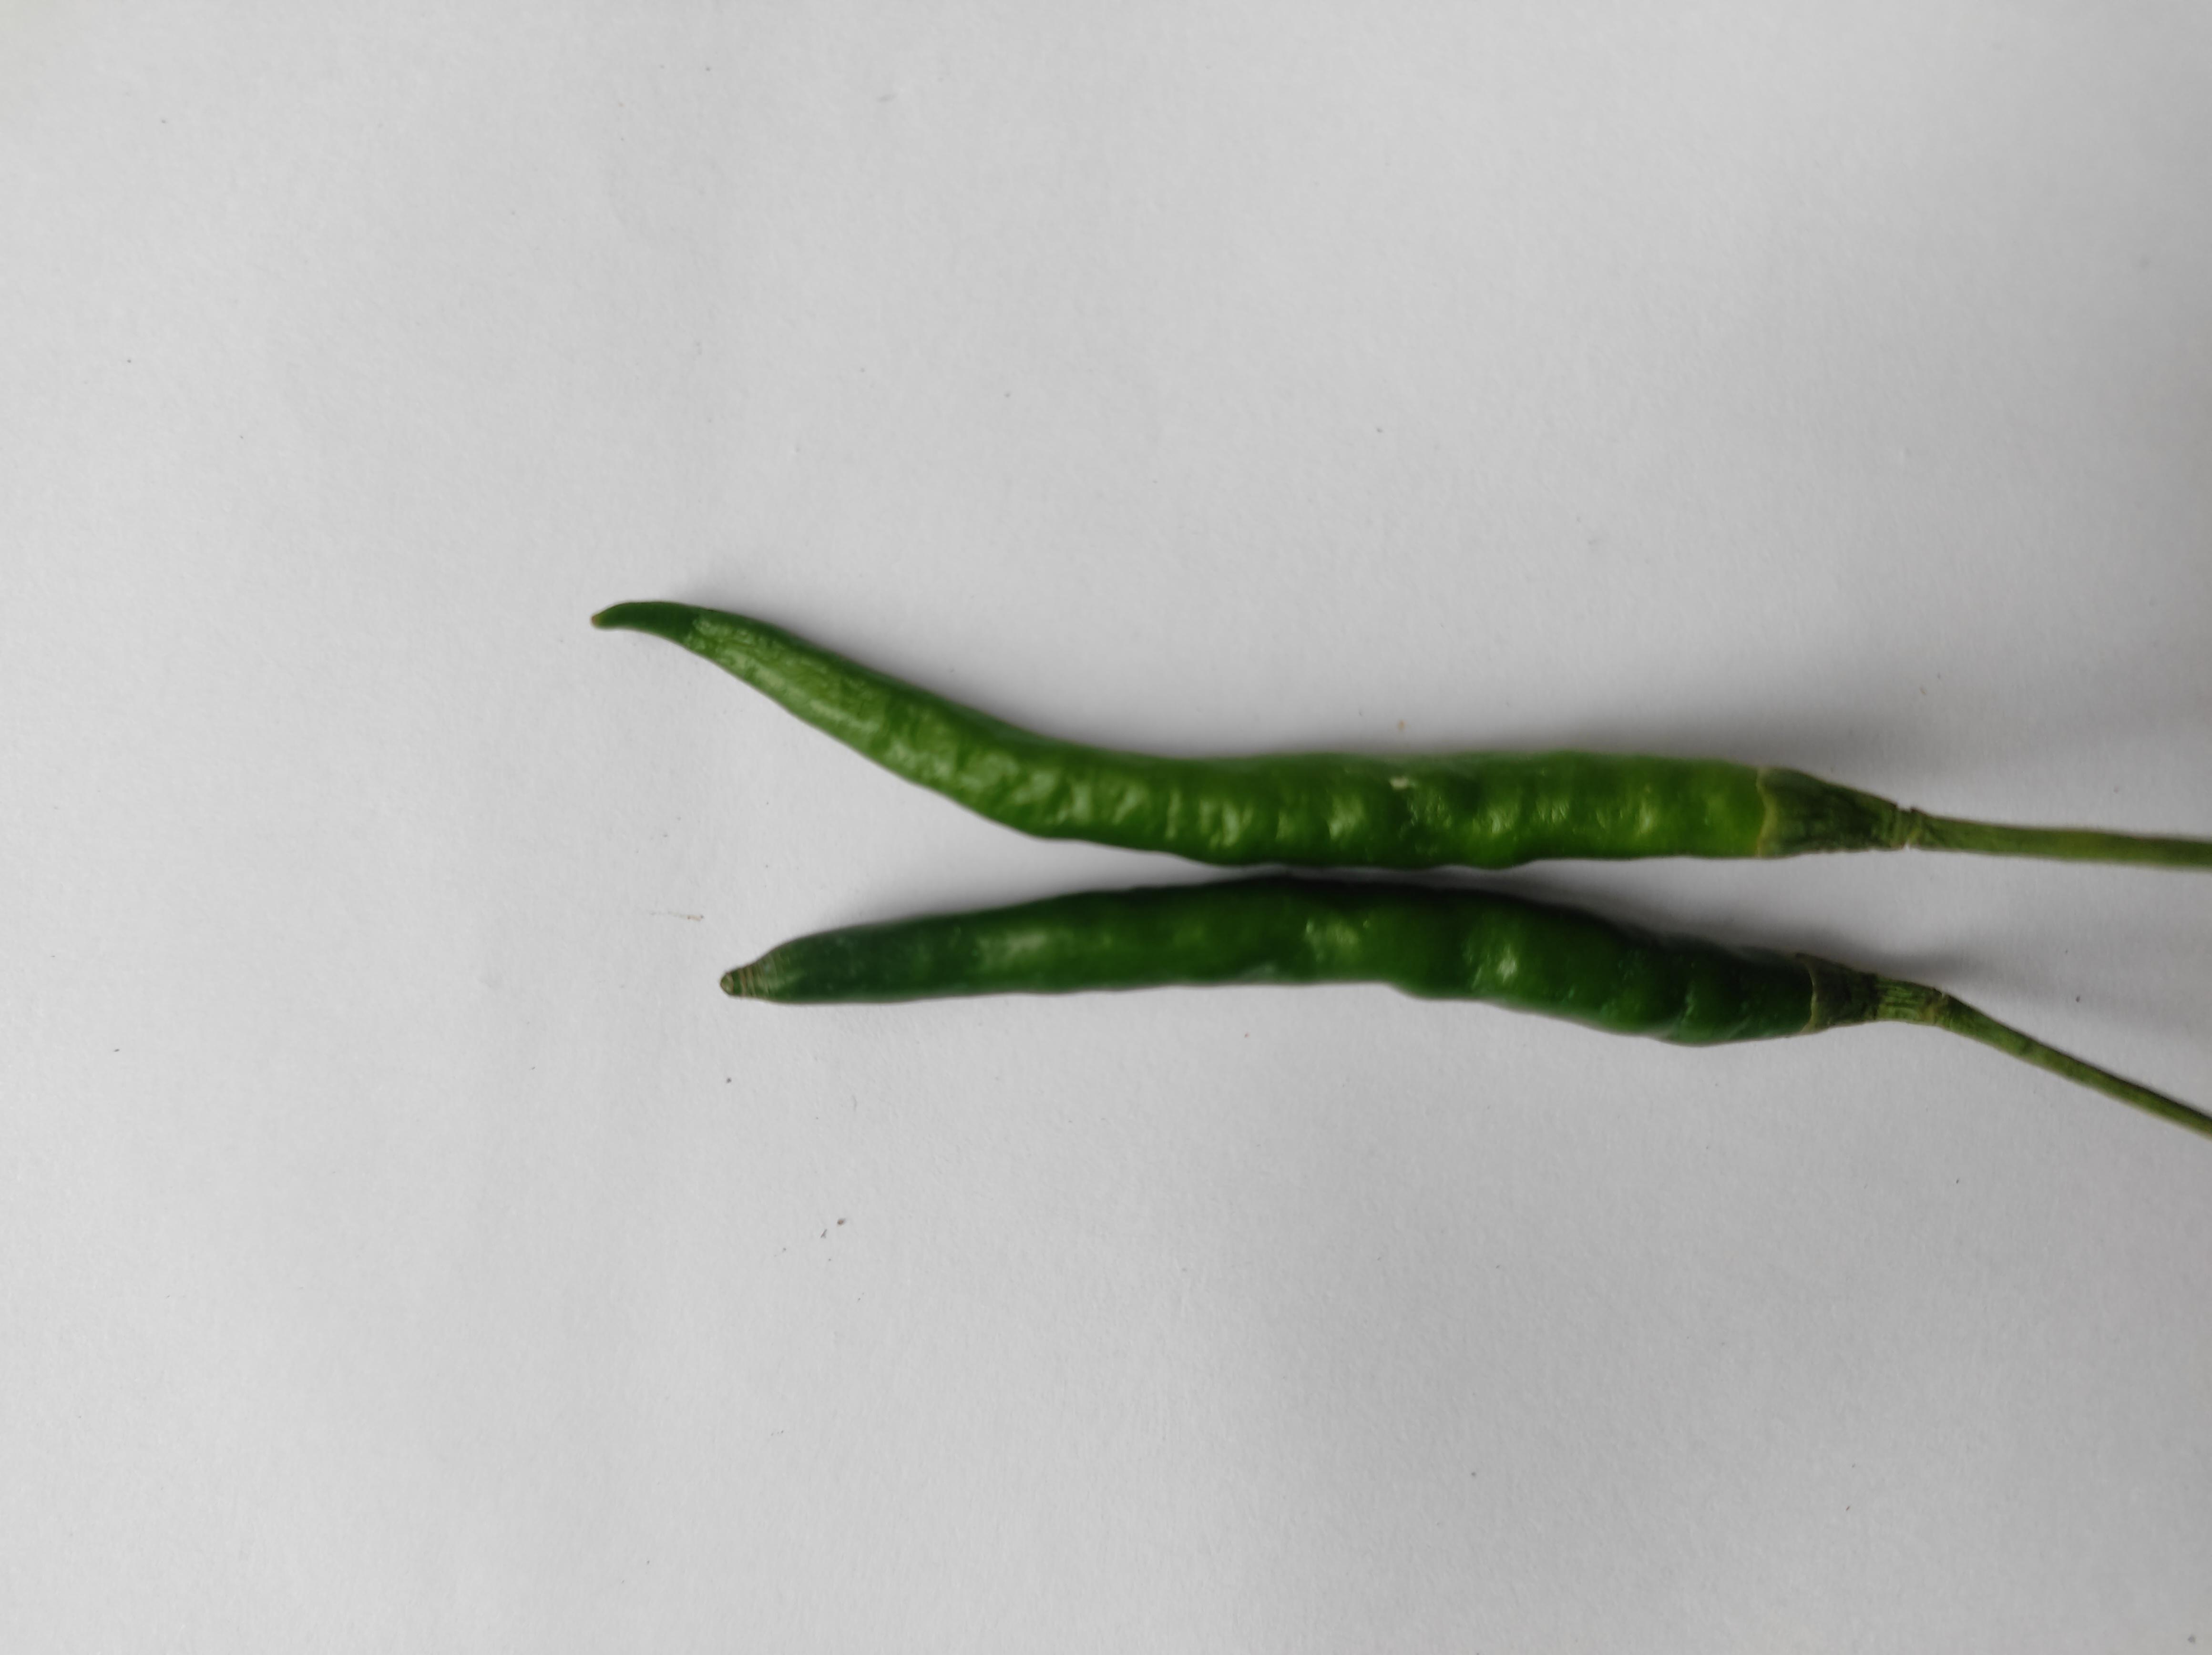
Label: Green Chili